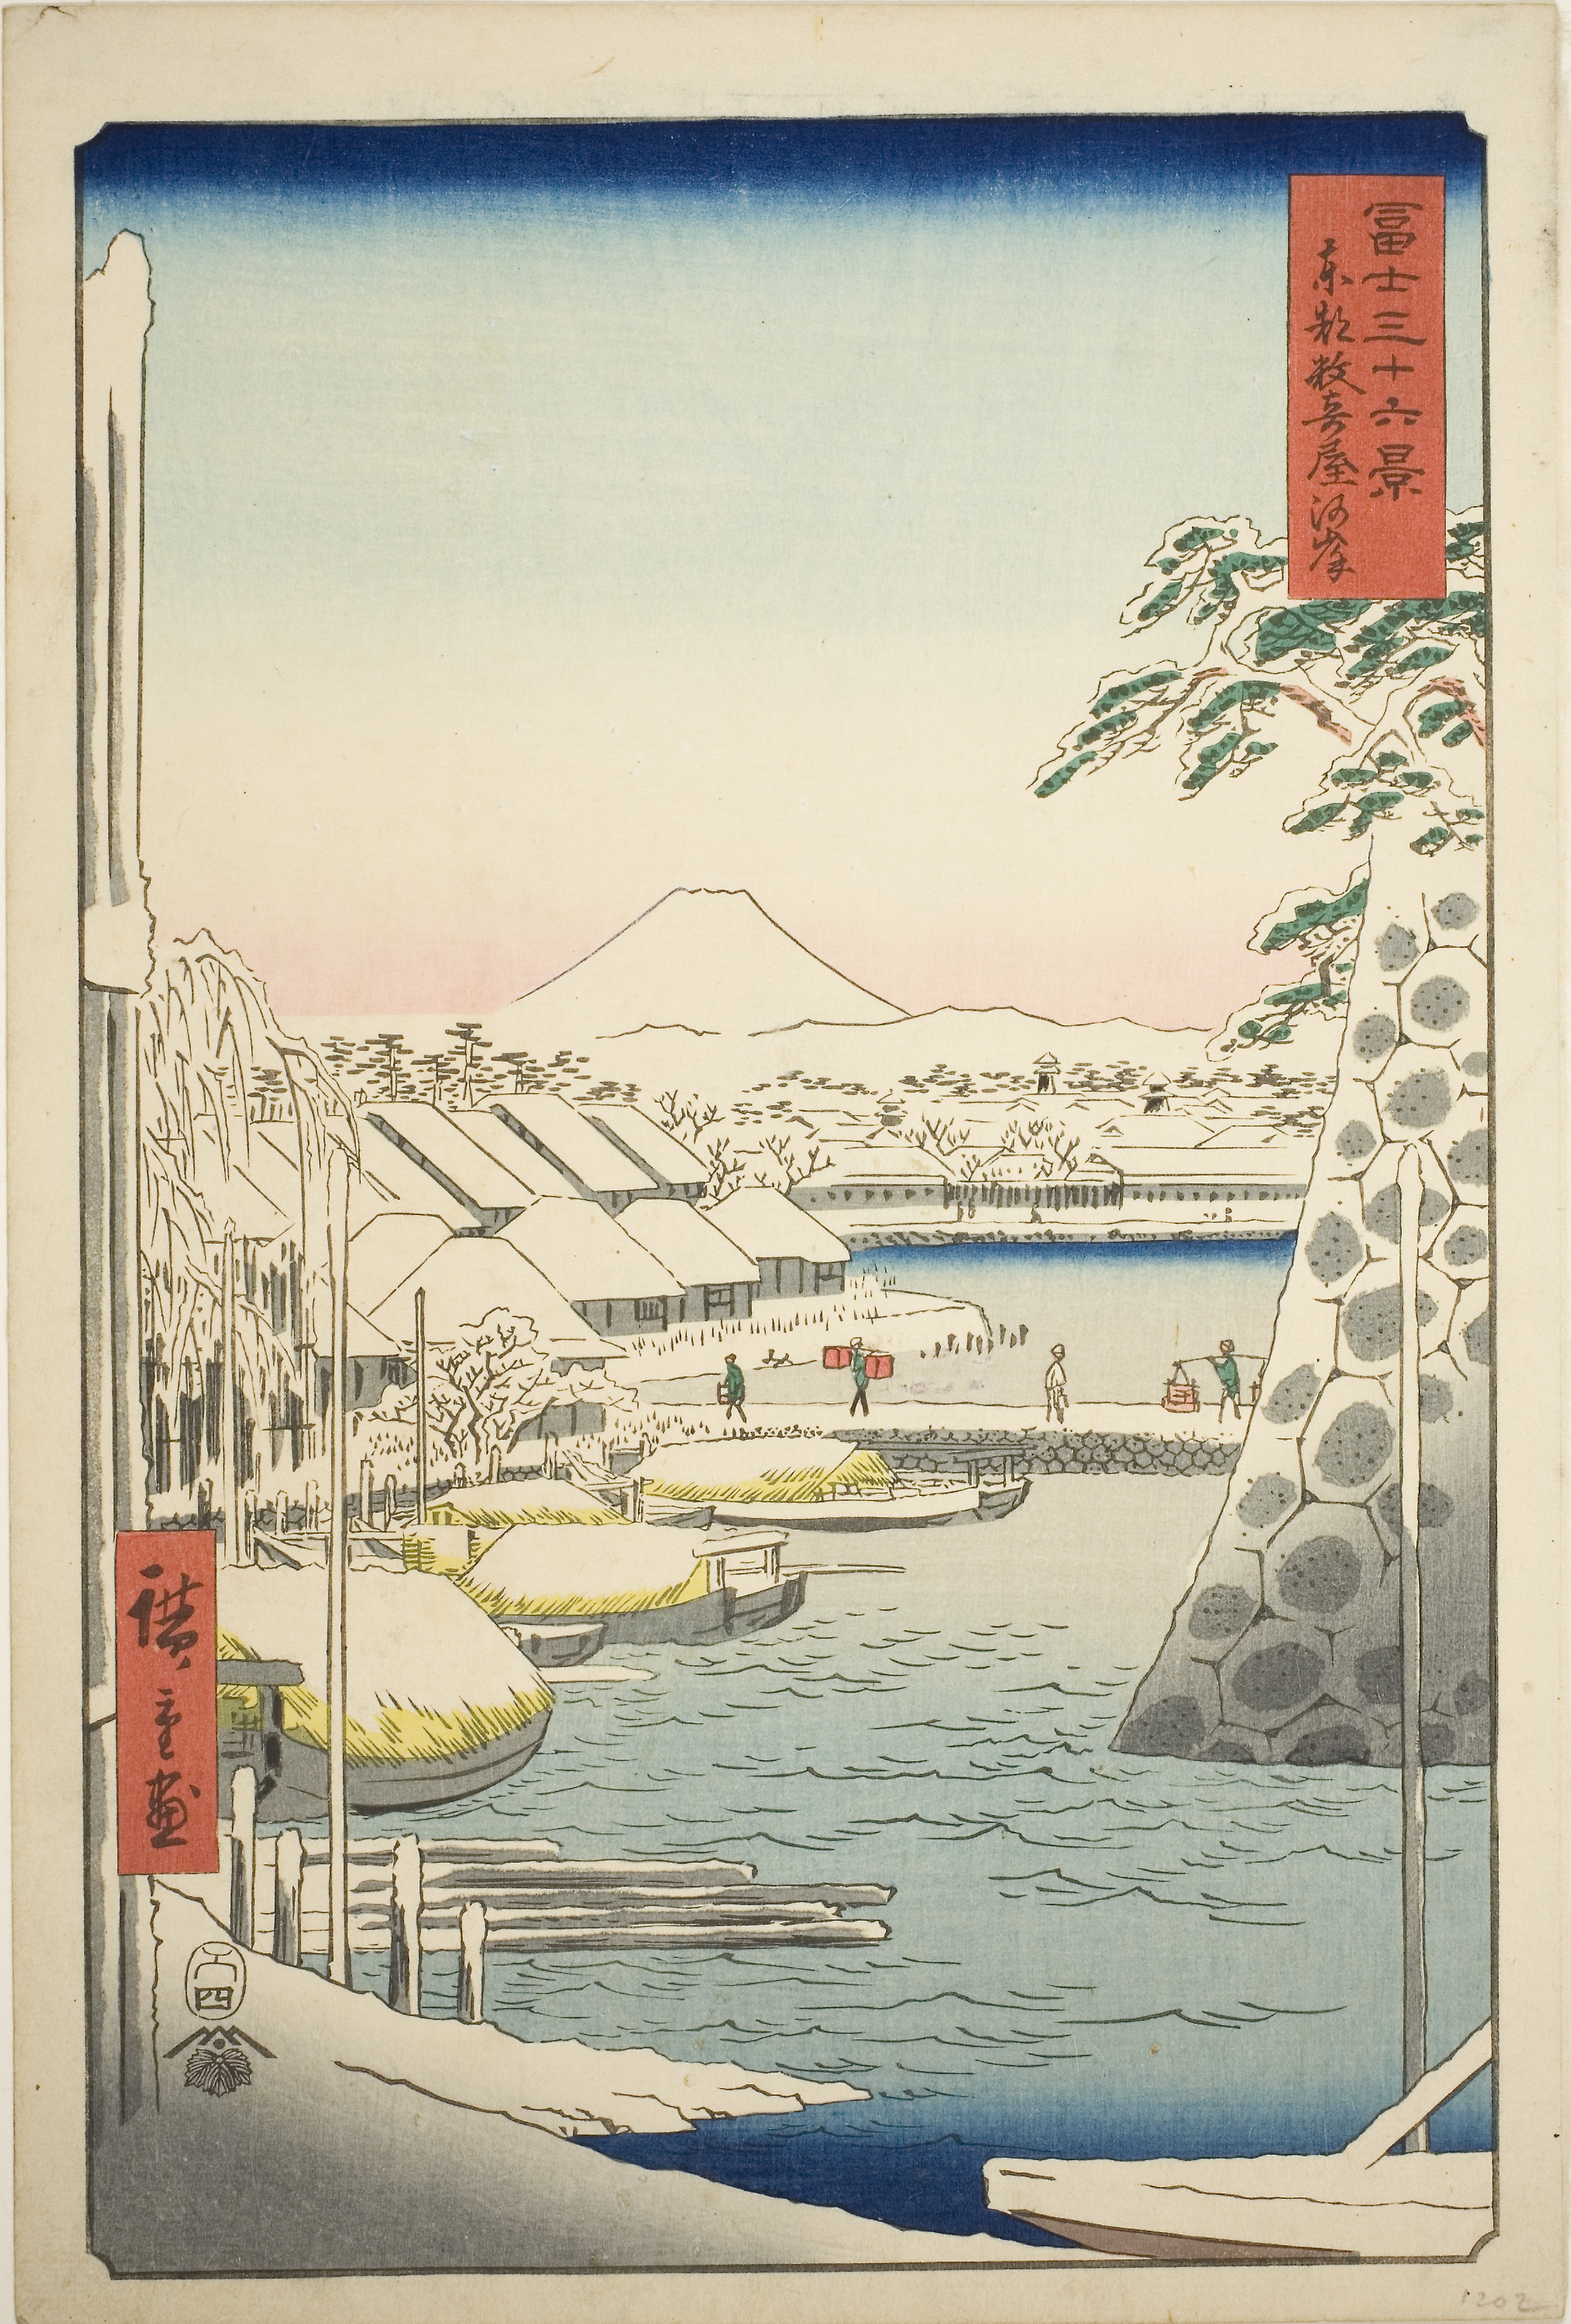
landscape, paper product, illustration